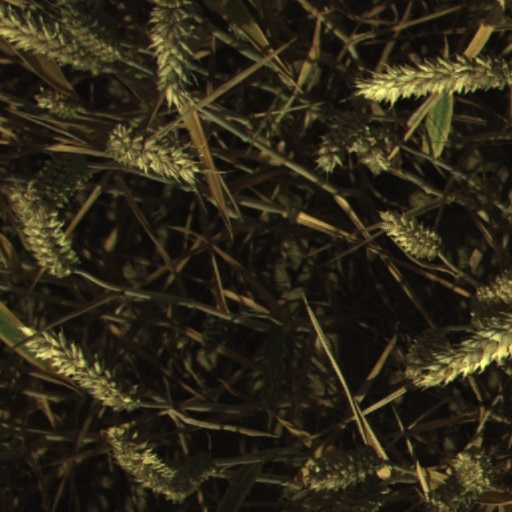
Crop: wheat